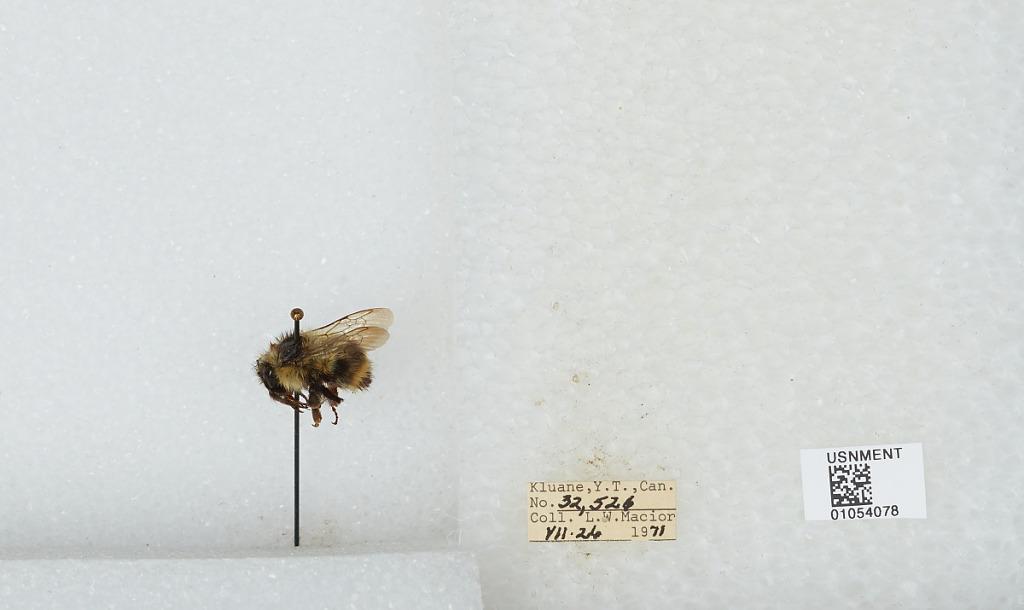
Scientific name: Bombus bifarius nearcticus
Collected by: L. Macior
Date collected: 1971-7-26
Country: Canada
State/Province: Yukon Territory
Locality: Kluane
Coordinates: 60.75, -139.5